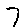
Label: 7